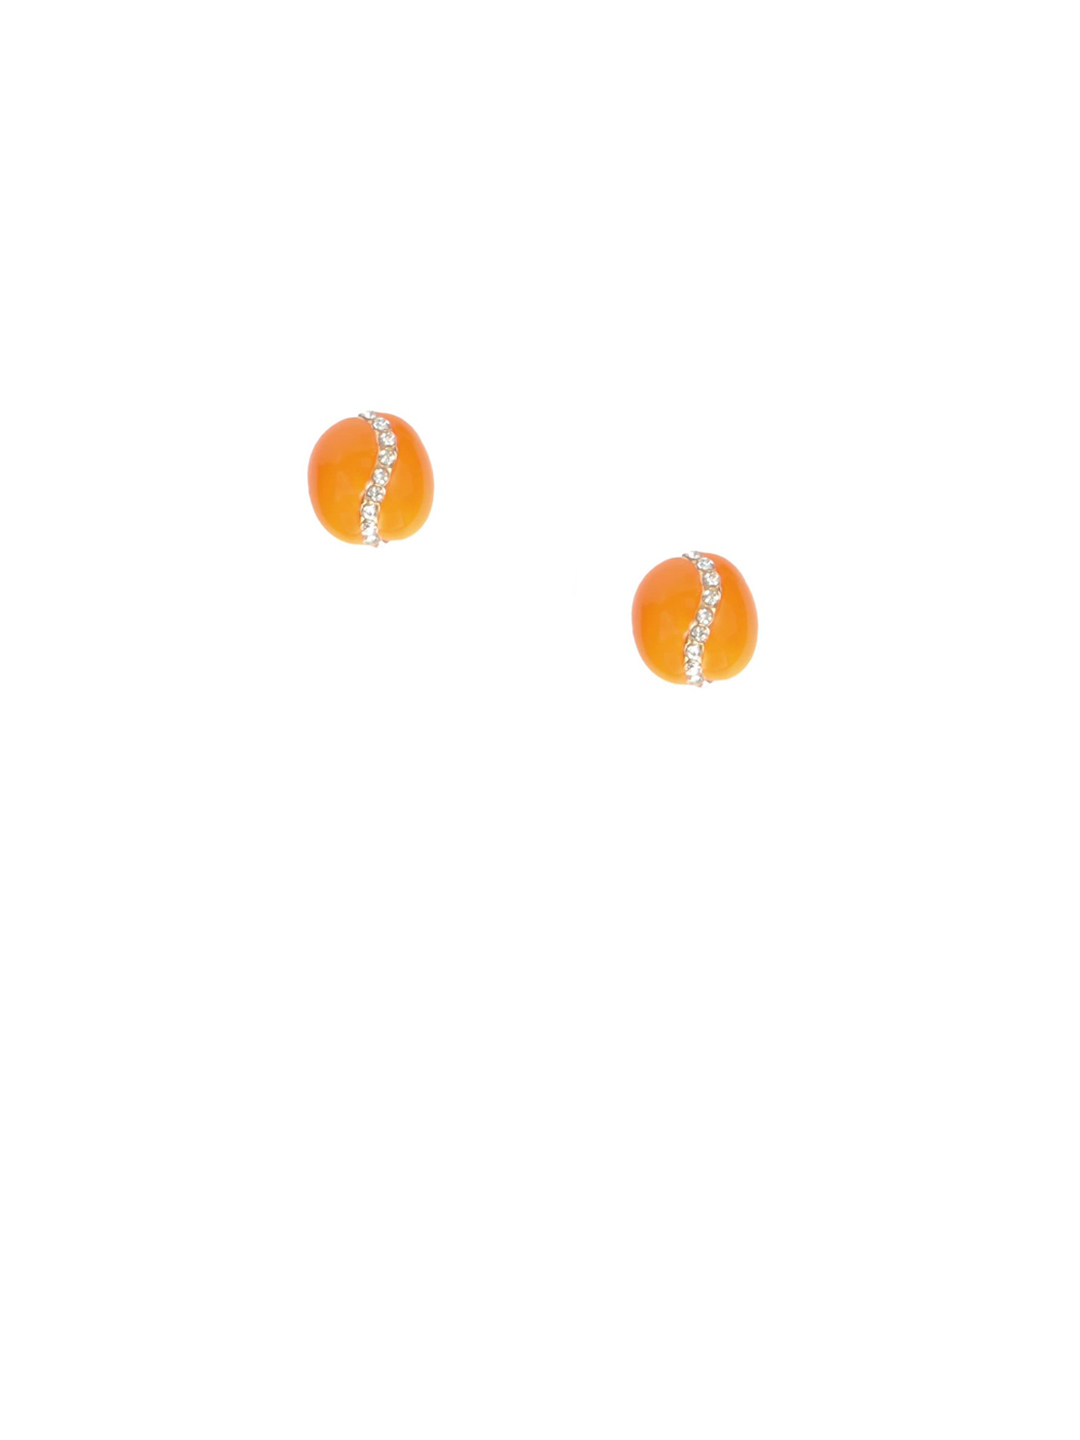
ToniQ Women Orange Earrings
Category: Accessories / Jewellery / Earrings
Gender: Women
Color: Orange
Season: Winter 2016
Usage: Casual